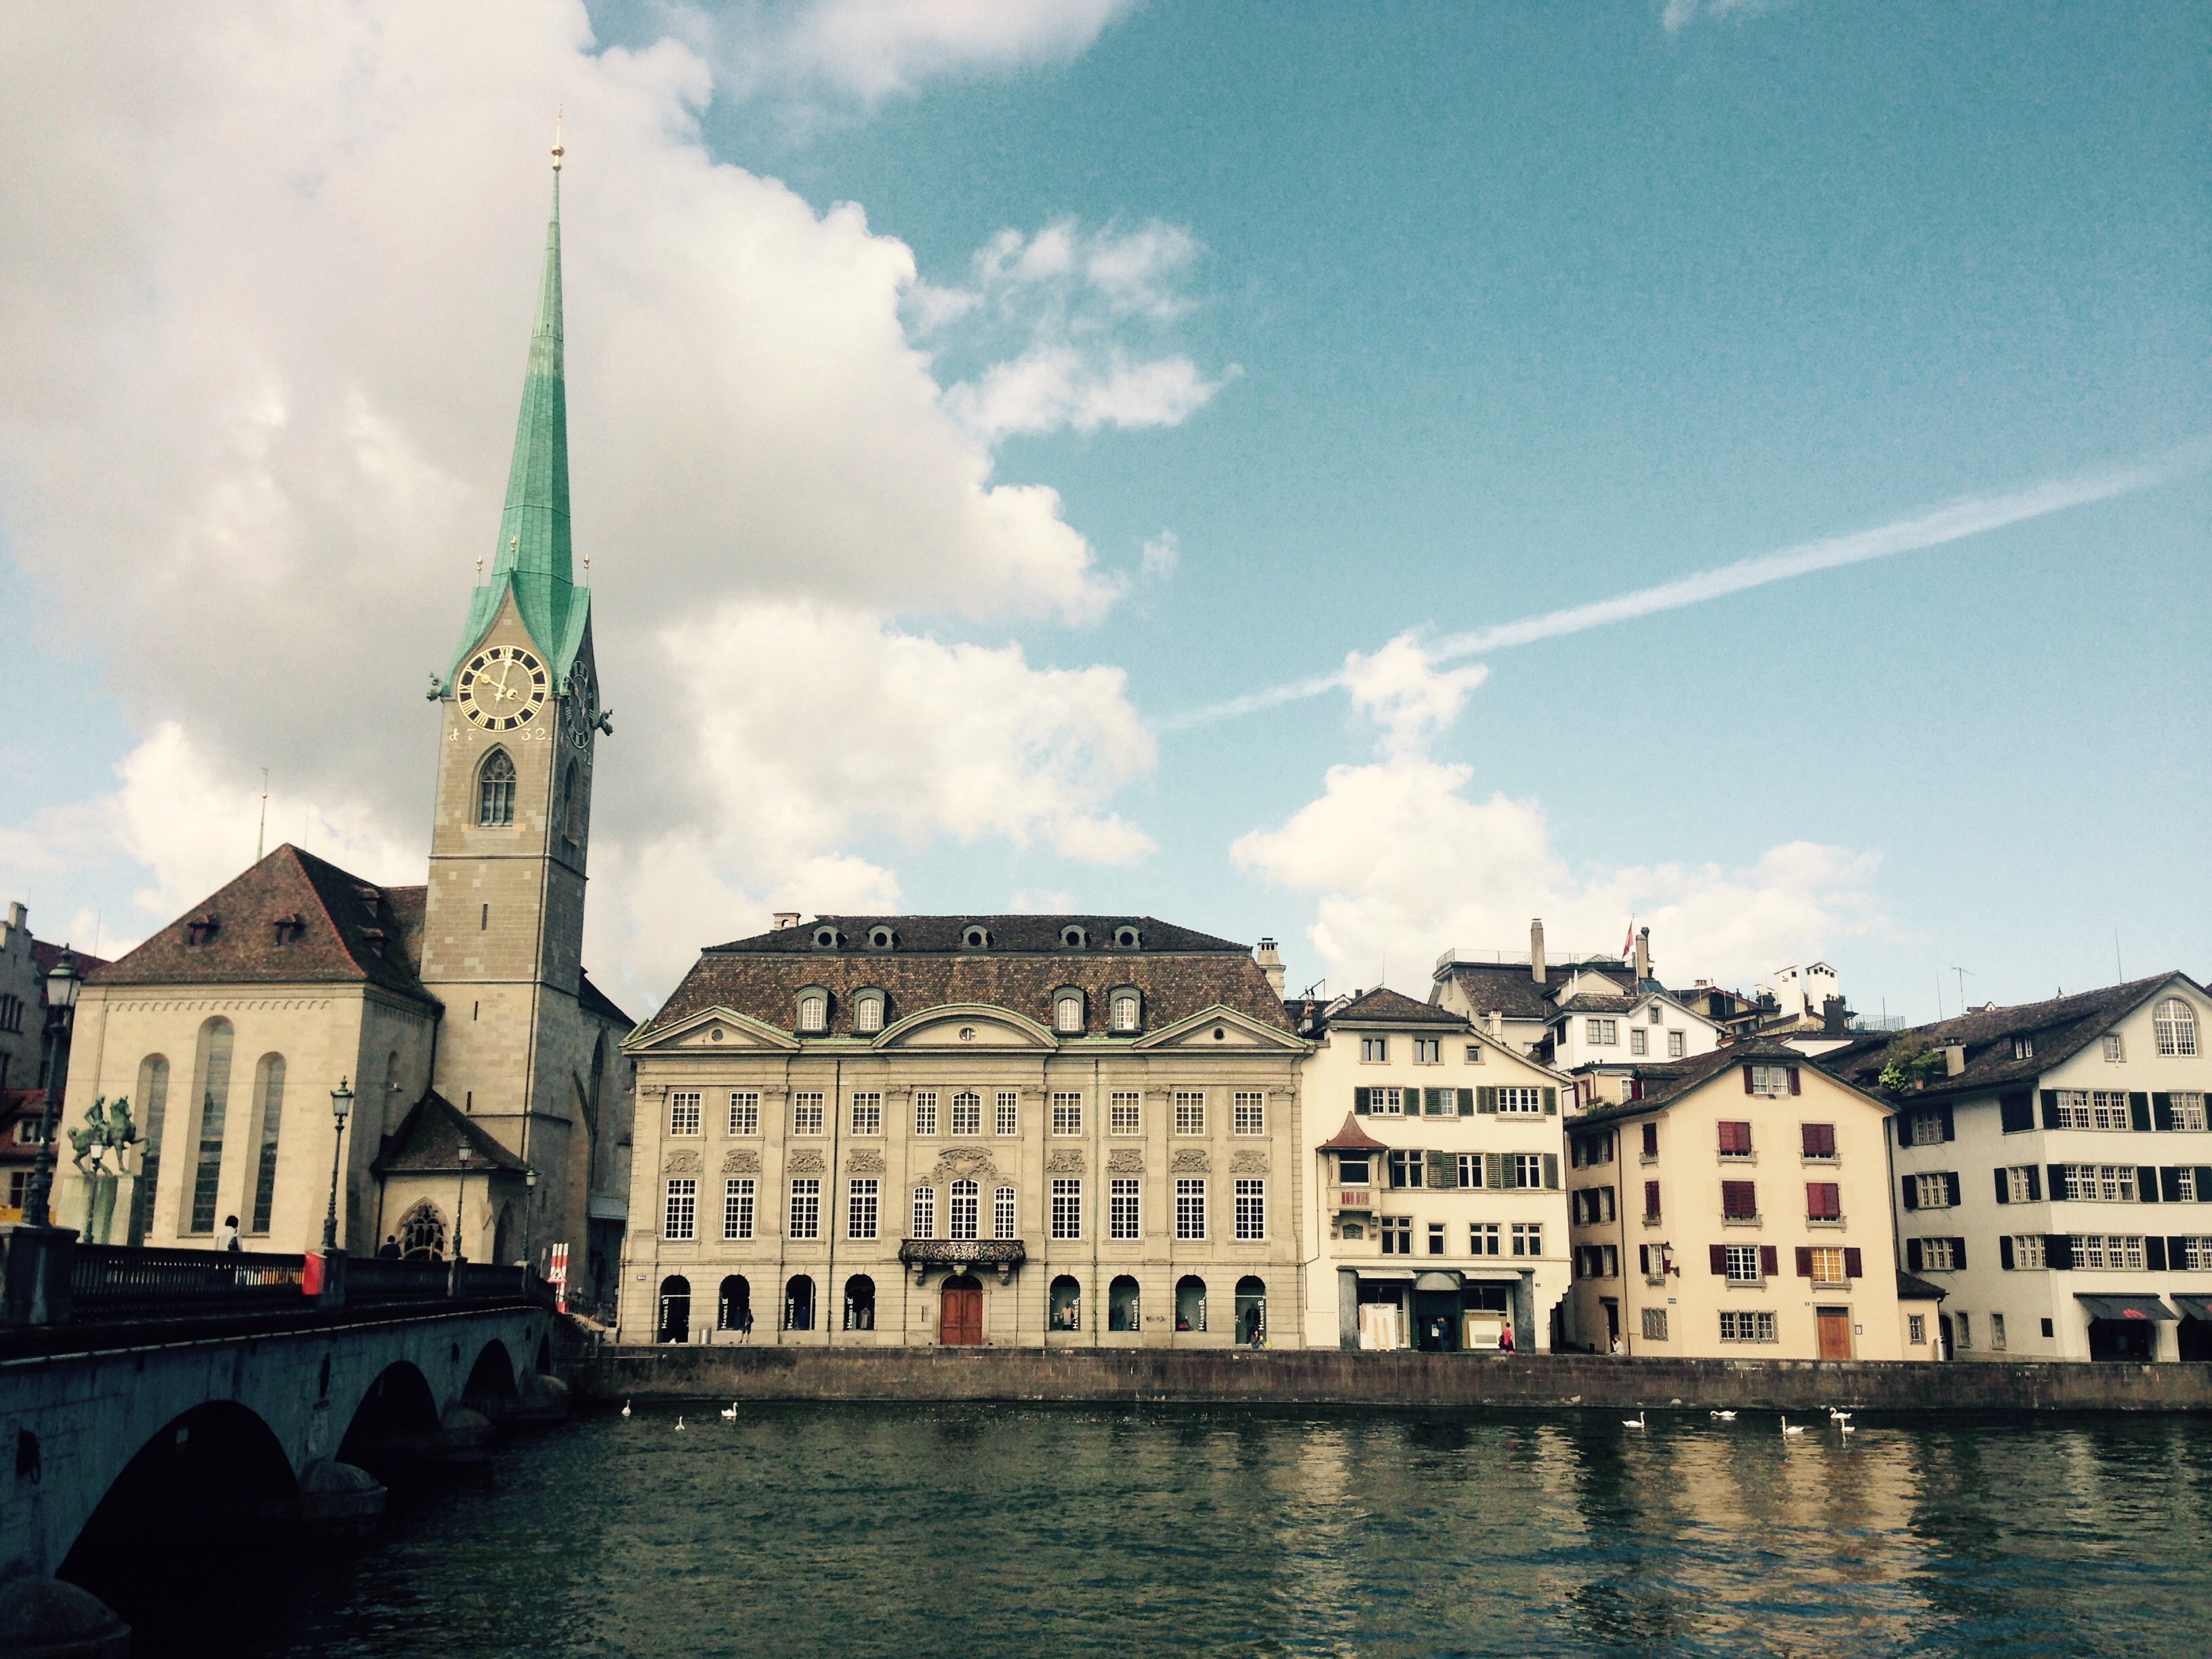
sky, town, city, river, cityscape, reflection, vehicle, landmark, church, tourism, waterway, switzerland, zurich, fraum nster, limmath, chagall